The Dillinger Escape Plan

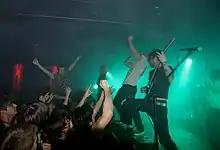

Weinman started to program drums daily for two months out of desperation. On June 15, the band announced the title of the album as well as confirming the departure of Pennie. Among the drummers considered to handle drum duties were Morgan Ågren and Sean Reinert, but the band decided to choose the relatively unknown Gil Sharone of Stolen Babies by the suggestion of Chris Hornbrook. Eventually, The Dillinger Escape Plan completed their follow-up album to "Miss Machine" in 2004, titled "Ire Works". "Ire Works" was released on November 13, 2007, through Relapse. Despite the inner turmoil, when the record was finished the band was more satisfied with it than with any of the previous ones, calling it a "turning point". The album debuted on the Billboard 200 at number 142 with 7,000 copies scanned, but was later corrected when it was revealed that Relapse did not account for album pre-release sales, increasing the number of total copies sold to 11,000. "Ire Works" had been a critical and commercial success, with the album being on many critics' top ten lists, making it the band's most critically successful album. Jason Lymangrover of AllMusic stated that "[if] DEP aren't careful and continue down this innovative path, they could easily be labeled the Radiohead of metalcore." On February 6, 2008, the band had two songs from "Ire Works" broadcast on two television programs in the United States. The song "Milk Lizard" was featured on the "" episode "Playing With Matches", and the band performed live the song "Black Bubblegum" on "Late Night with Conan O'Brien". Missing from the new line up was Benoit, who had left the band because of injury. Although assured his place in the band is secure should he ever be able to perform again, Jeff Tuttle formerly of Heads Will Roll and Capture the Flag took his place on stage. Tuttle, however, does not make an appearance on the record.